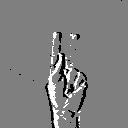
ASL letter: k